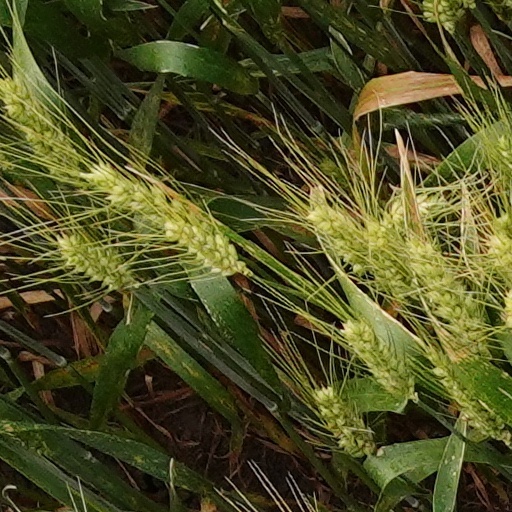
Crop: wheat